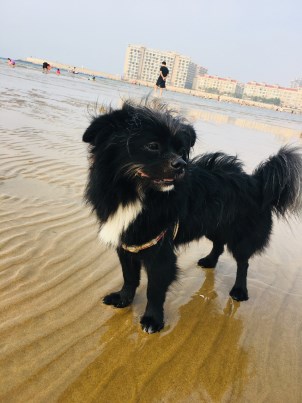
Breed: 806-n000129-papillon